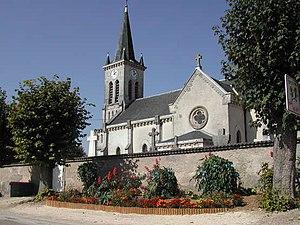
Eglise Saint-Laurent